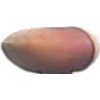
Label: hazelnut